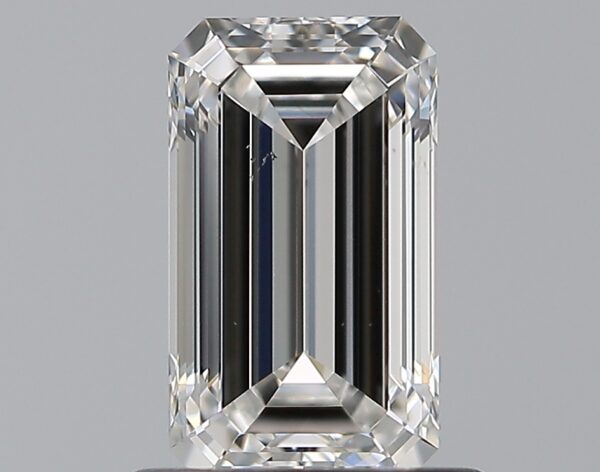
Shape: emerald
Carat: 0.82
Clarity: VS2
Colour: F
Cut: EX
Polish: EX
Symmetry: EX
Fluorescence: N
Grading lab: GIA
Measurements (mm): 7.2 x 4.15 x 2.77